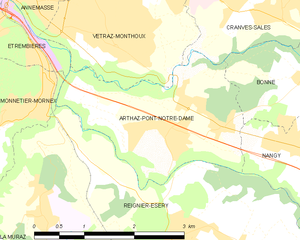
Carte des communes françaises Arthaz-Pont-Notre-Dame
Arthaz-Pont-Notre-Dame est une commune française située dans le département de la Haute-Savoie, en région Auvergne-Rhône-Alpes. Elle fait partie de l'agglomération du Grand Genève. Petit bourg de la communauté de communes Arve et Salève, la commune comptait 1 577 habitants en 2017. Elle se situe dans la partie basse de la vallée de l'Arve en Faucigny.